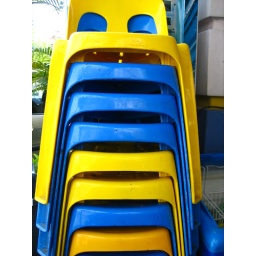
Stack of chairs in yellow and blue